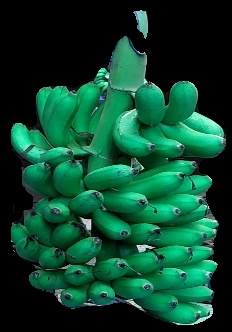
Variety: rasbale
Grade: grade1